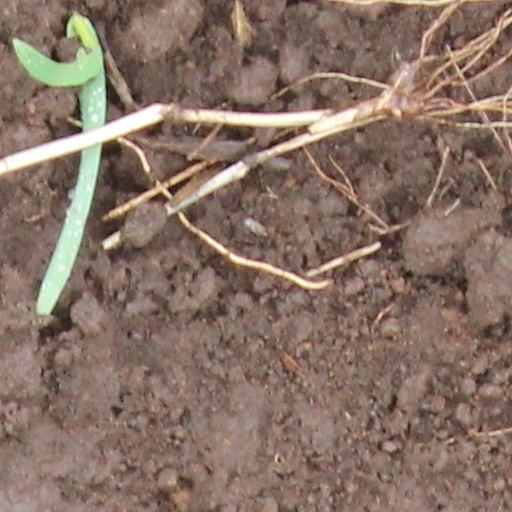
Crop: wheat